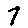
Label: 7